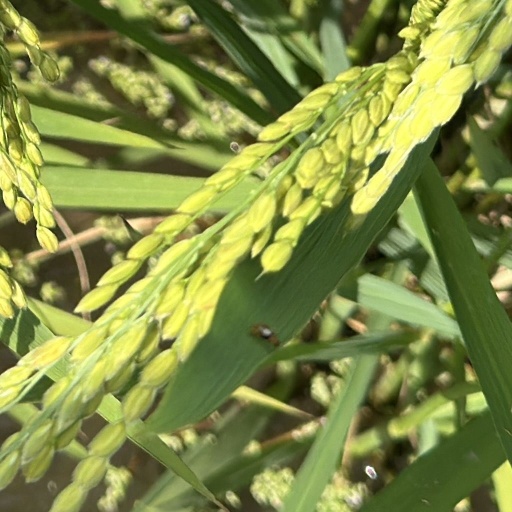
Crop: rice